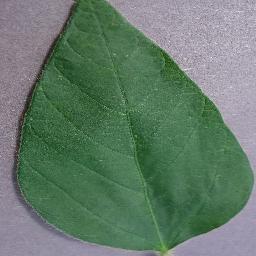
Label: Soybean___healthy